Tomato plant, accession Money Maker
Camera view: vertical (180 deg); turntable rotation: 90 degrees
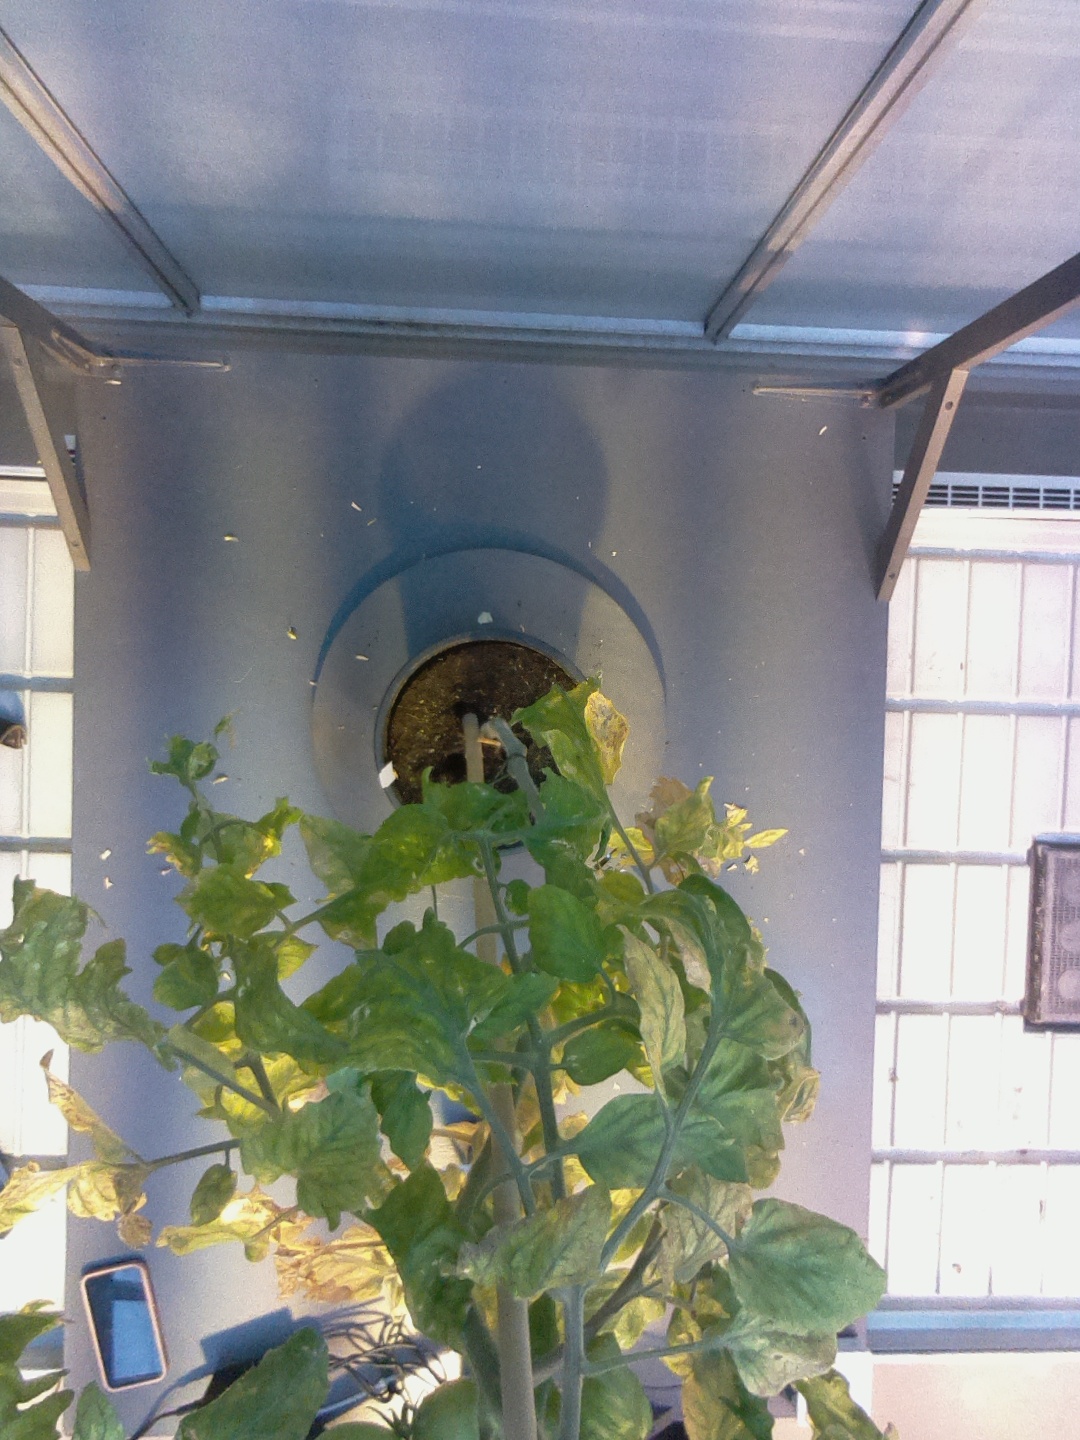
BBCH growth stage 79: 90% -100% of final fruit size